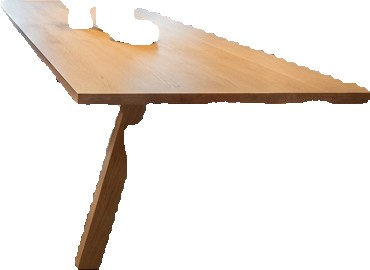
Surface category: table